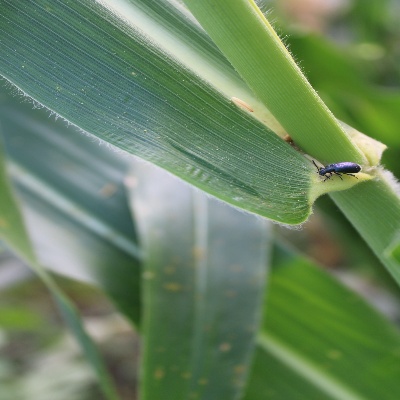
Crop: Maize
Condition: leaf spot